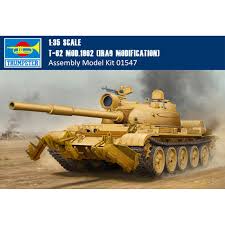
Label: Tank